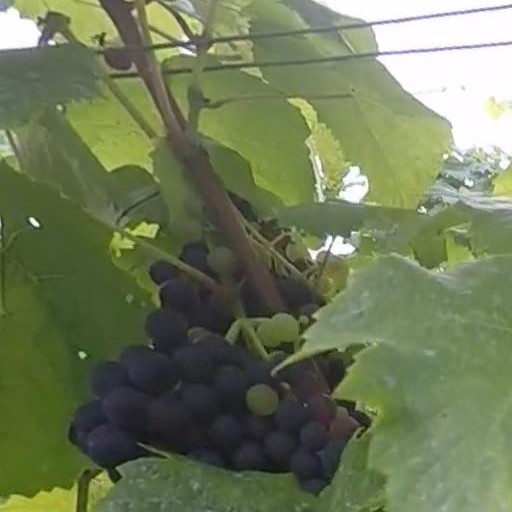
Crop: grape